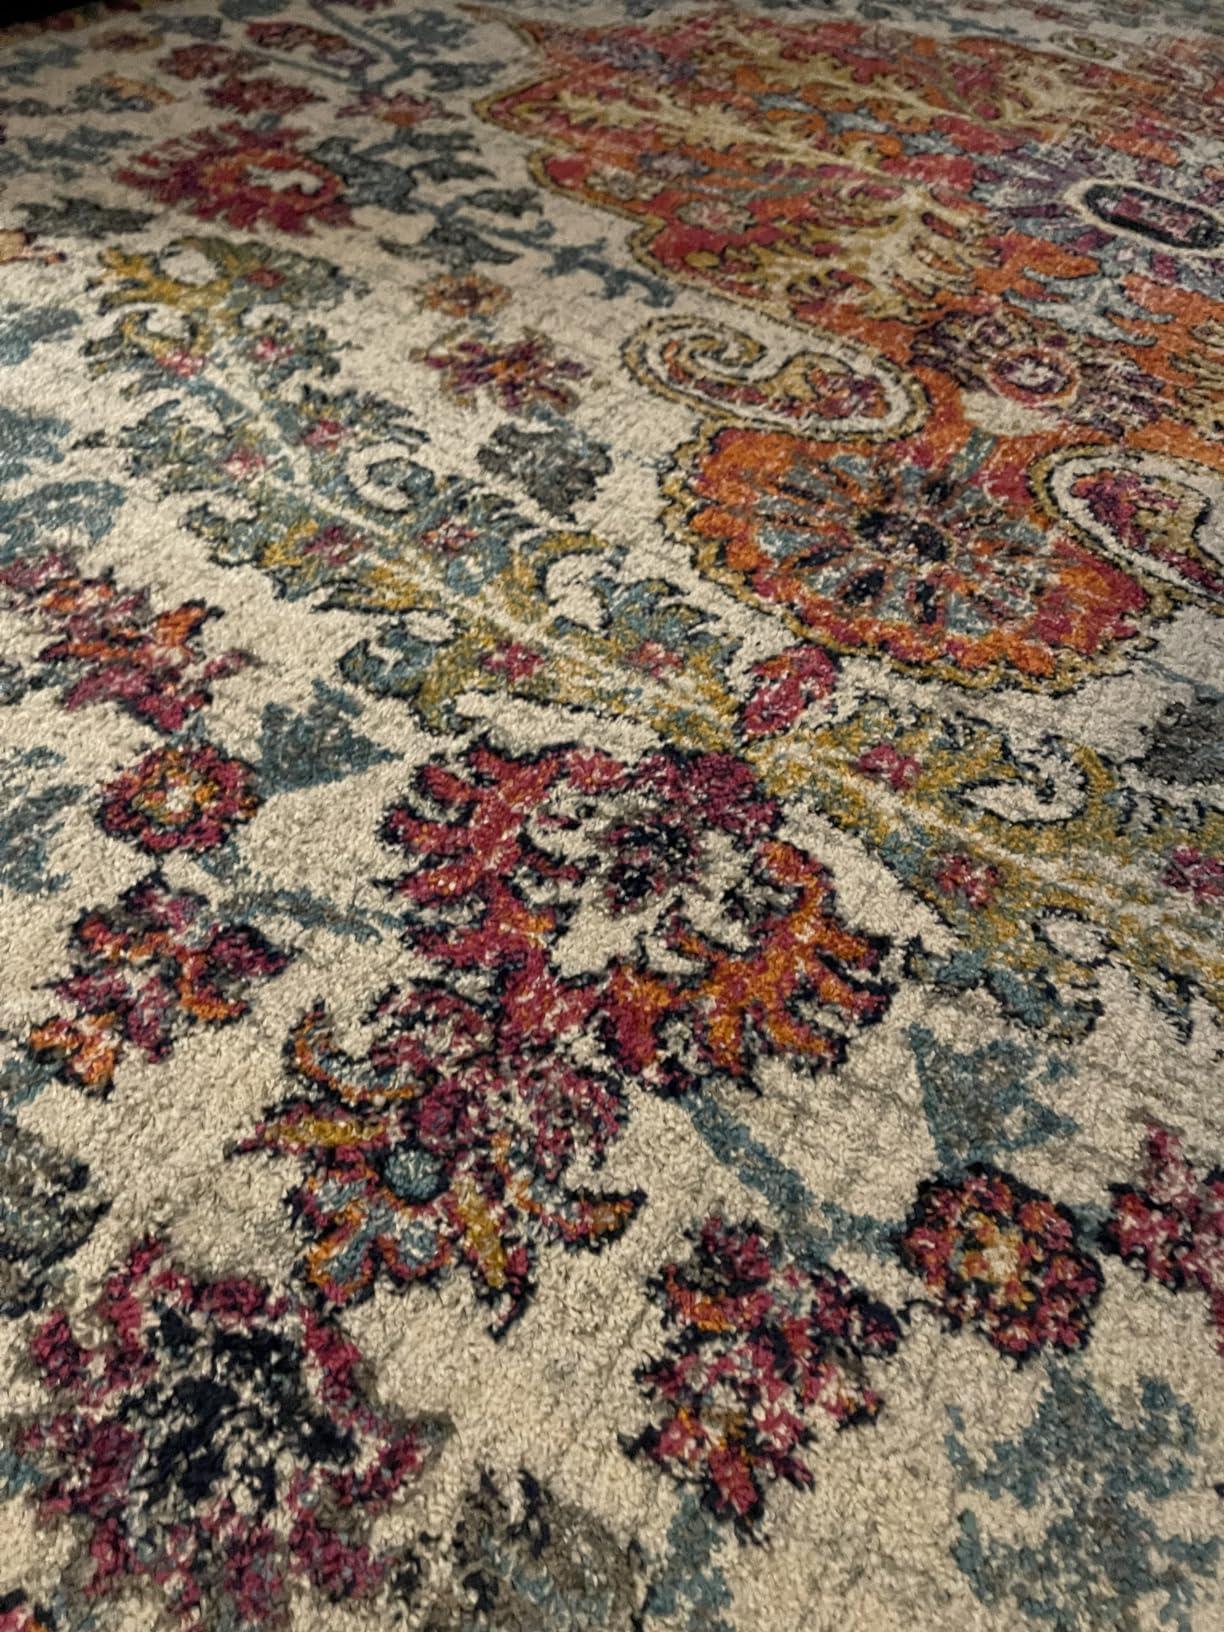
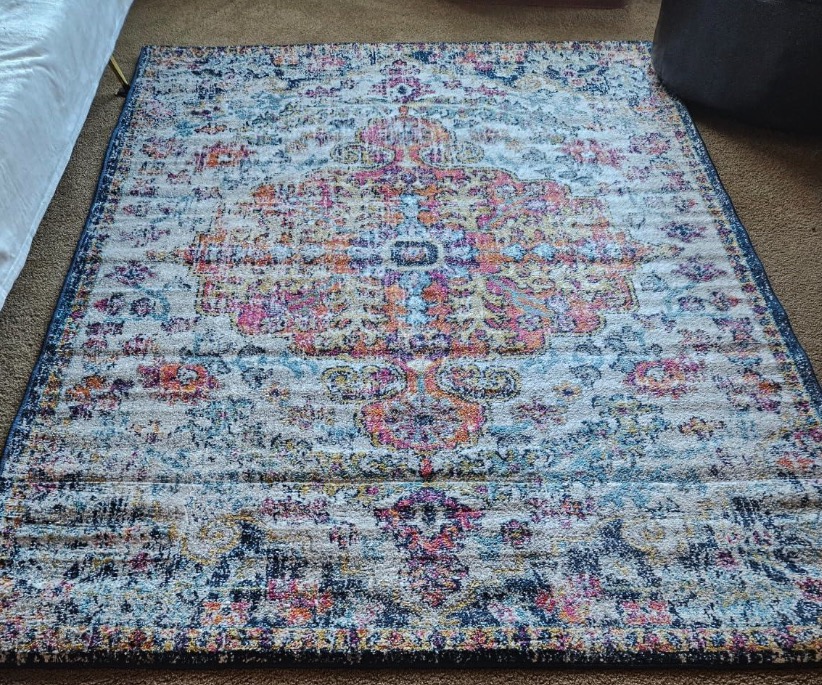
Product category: misc
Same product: yes